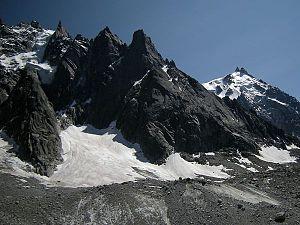
Aiguille des Deux Aigles, pointe des Pélerins, aiguille des Pélerins, aiguille du Peigne (au centre) et au fond à droite, l'aiguille du Midi